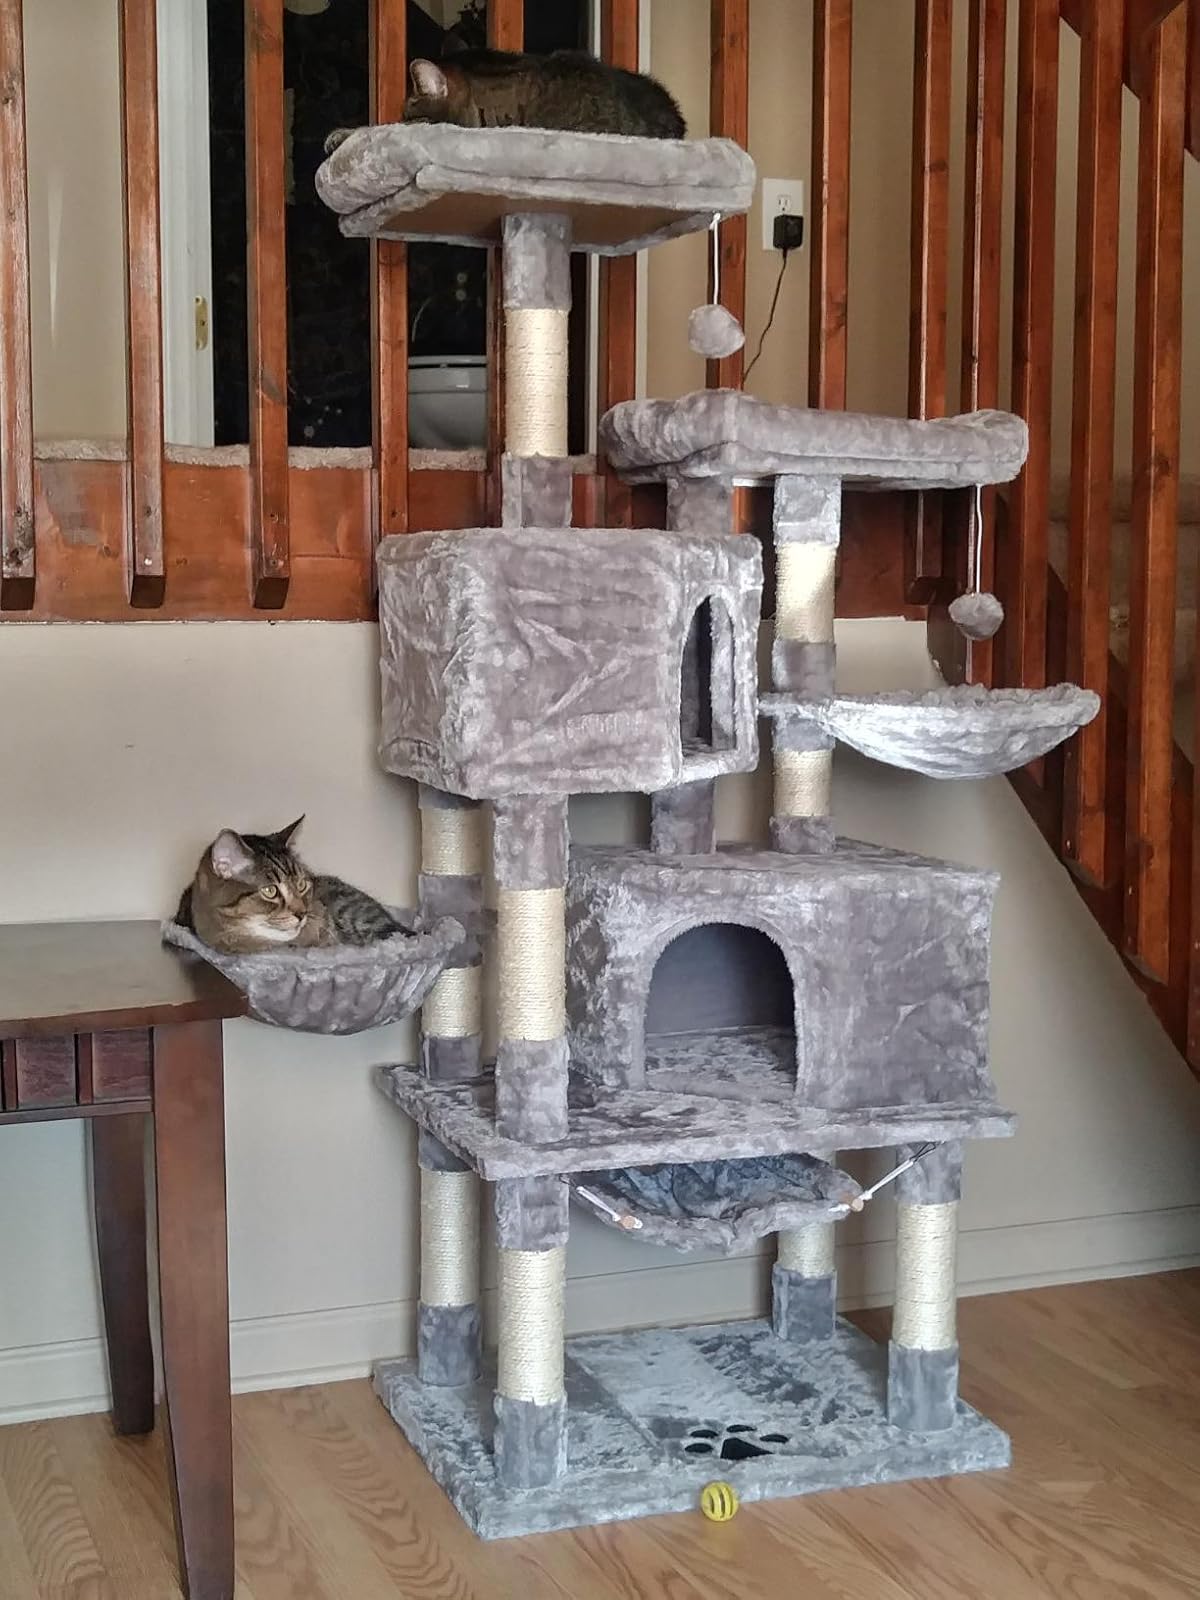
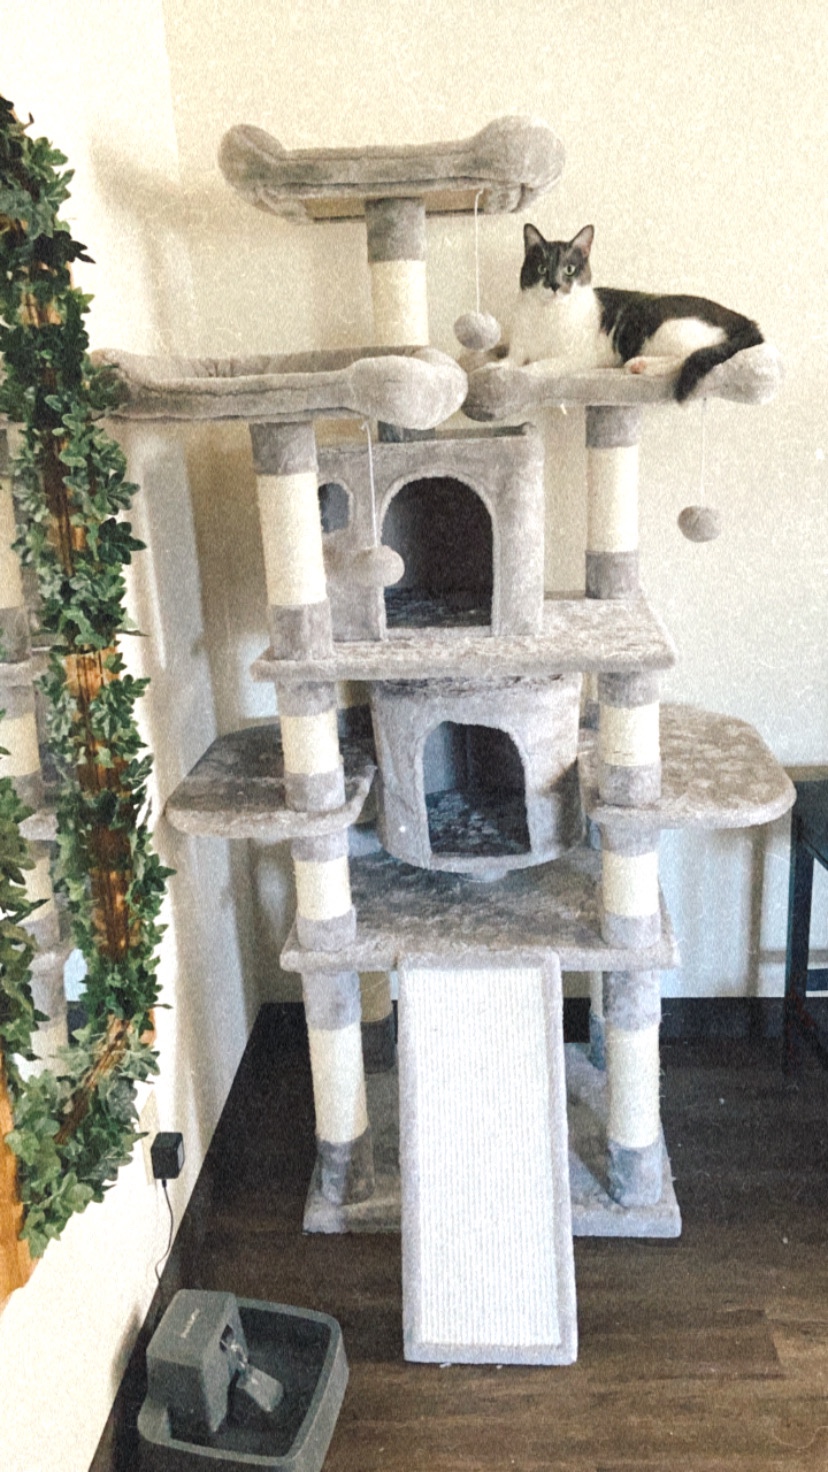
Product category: items_cat tree
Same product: no